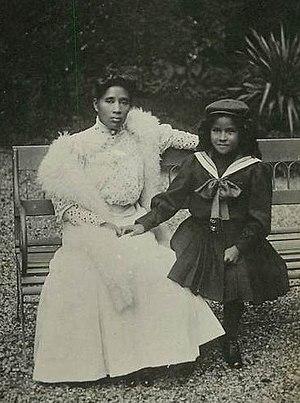
S. M. Ranavalona, la petite princesse Marie-Louise, photographe René Gautier rue de Mareil à Saint-Germain-en-Laye.
Ranavalona III, née Razafindrahety le 22 novembre 1861 et morte en exil le 23 mai 1917, est la dernière reine de Madagascar.